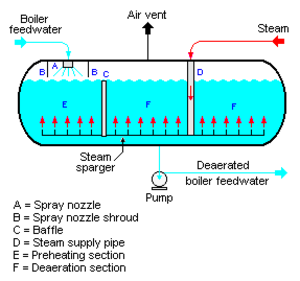
Un dégazeur ou désaérateur, est un dispositif destiné à éliminer l'oxygène ou d'autres gaz dissous dans l'eau remplissant les circuits des chaudières. Il en existe deux types : à plateaux et à pulvérisation.